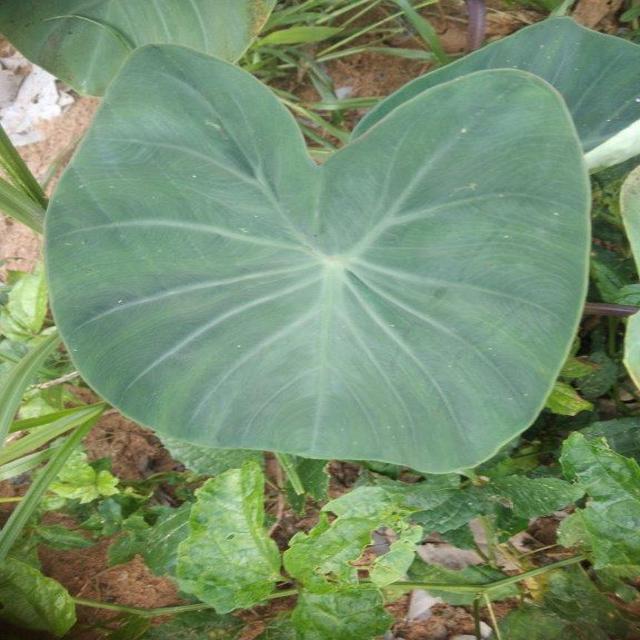
Label: Healthy